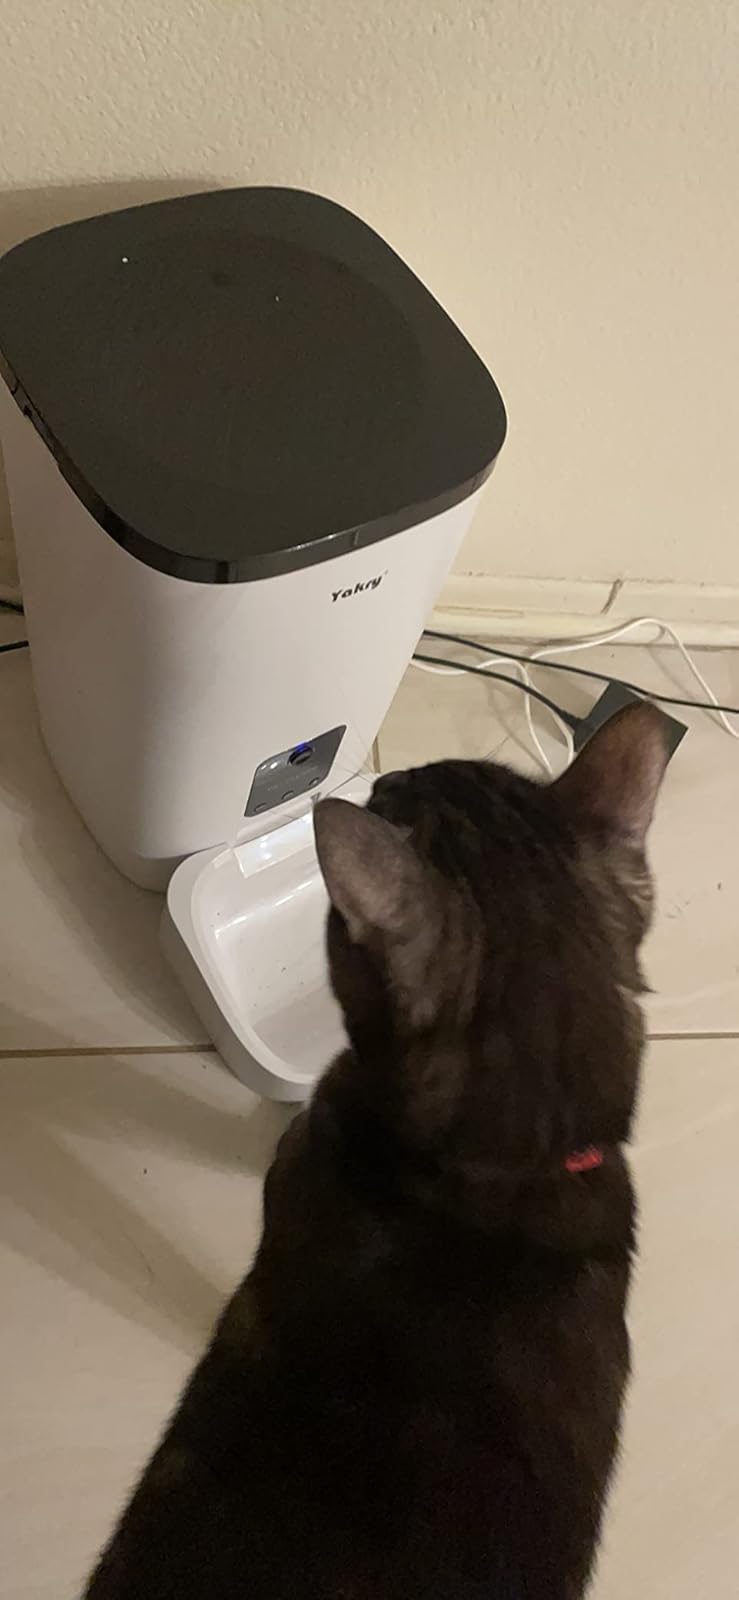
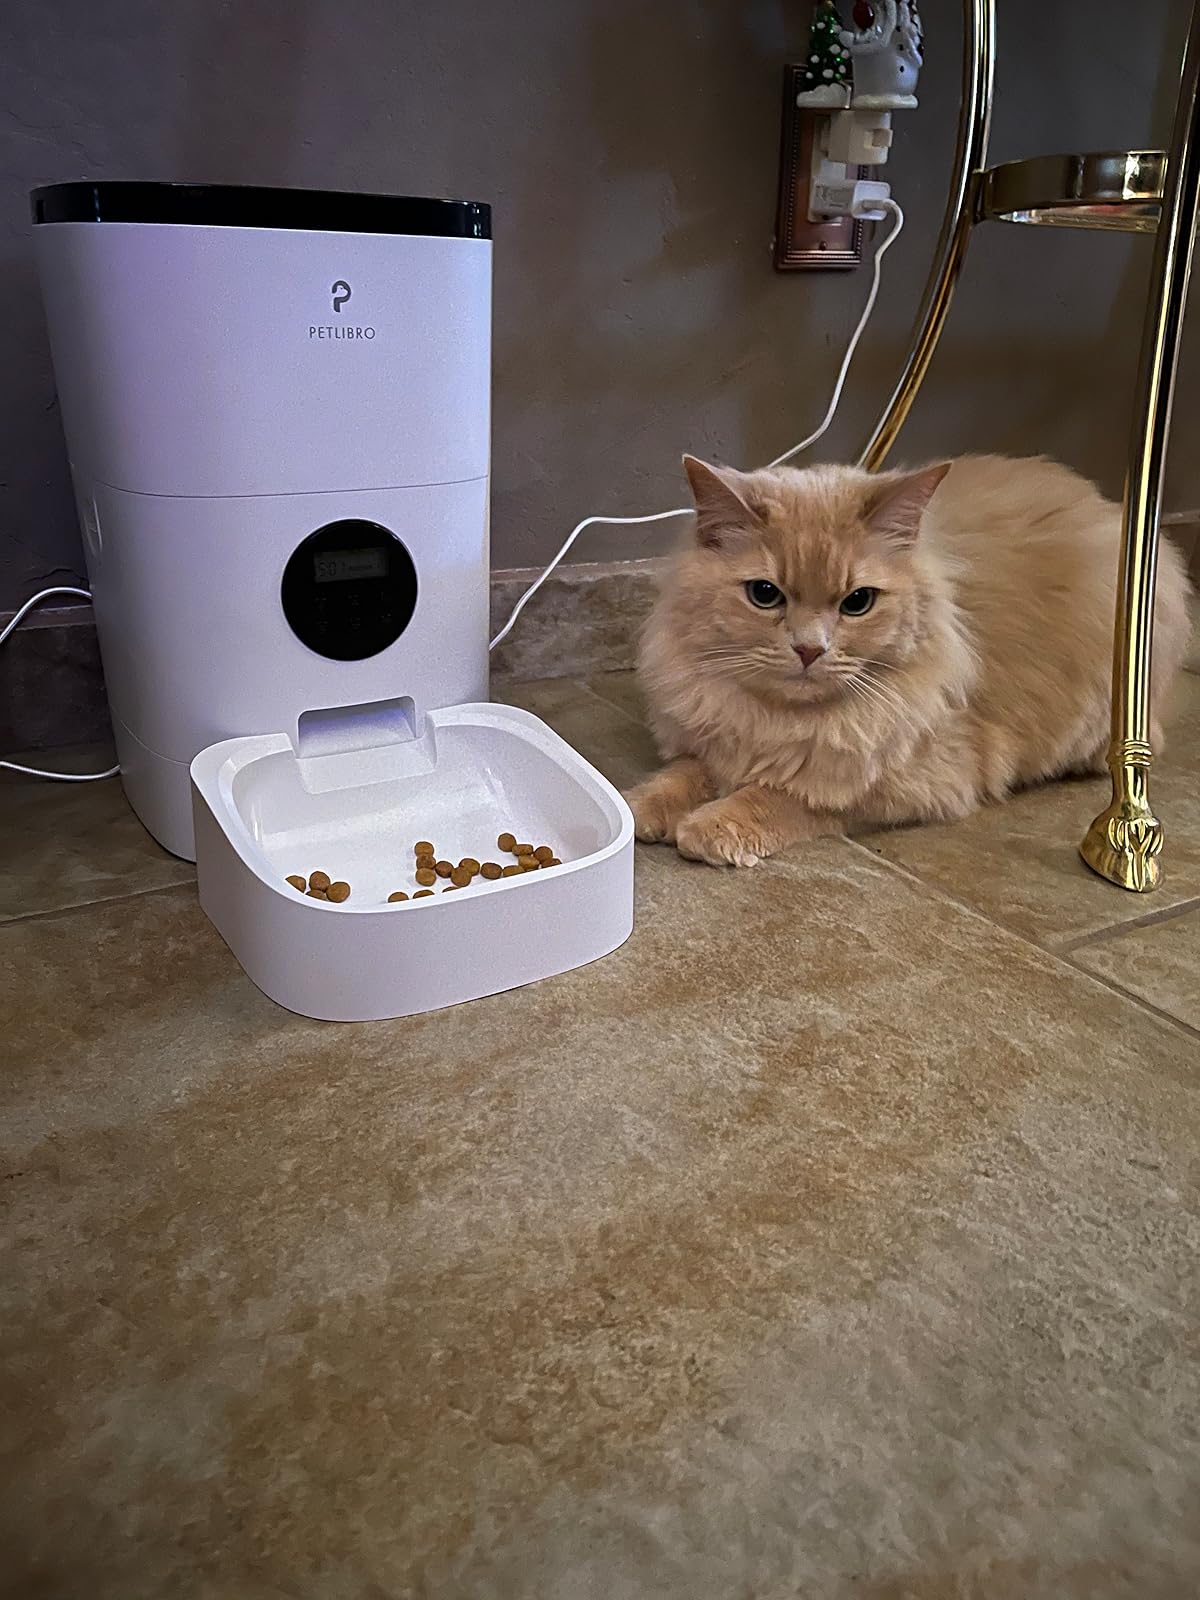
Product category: items_feeder
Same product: no